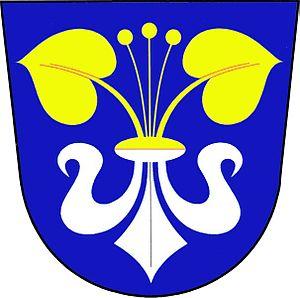
Kuřimská Nová Ves est une commune du district de Brno-Campagne, dans la région de Moravie-du-Sud, en Tchéquie. Sa population s'élevait à 117 habitants en 2017.